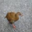
Label: bird